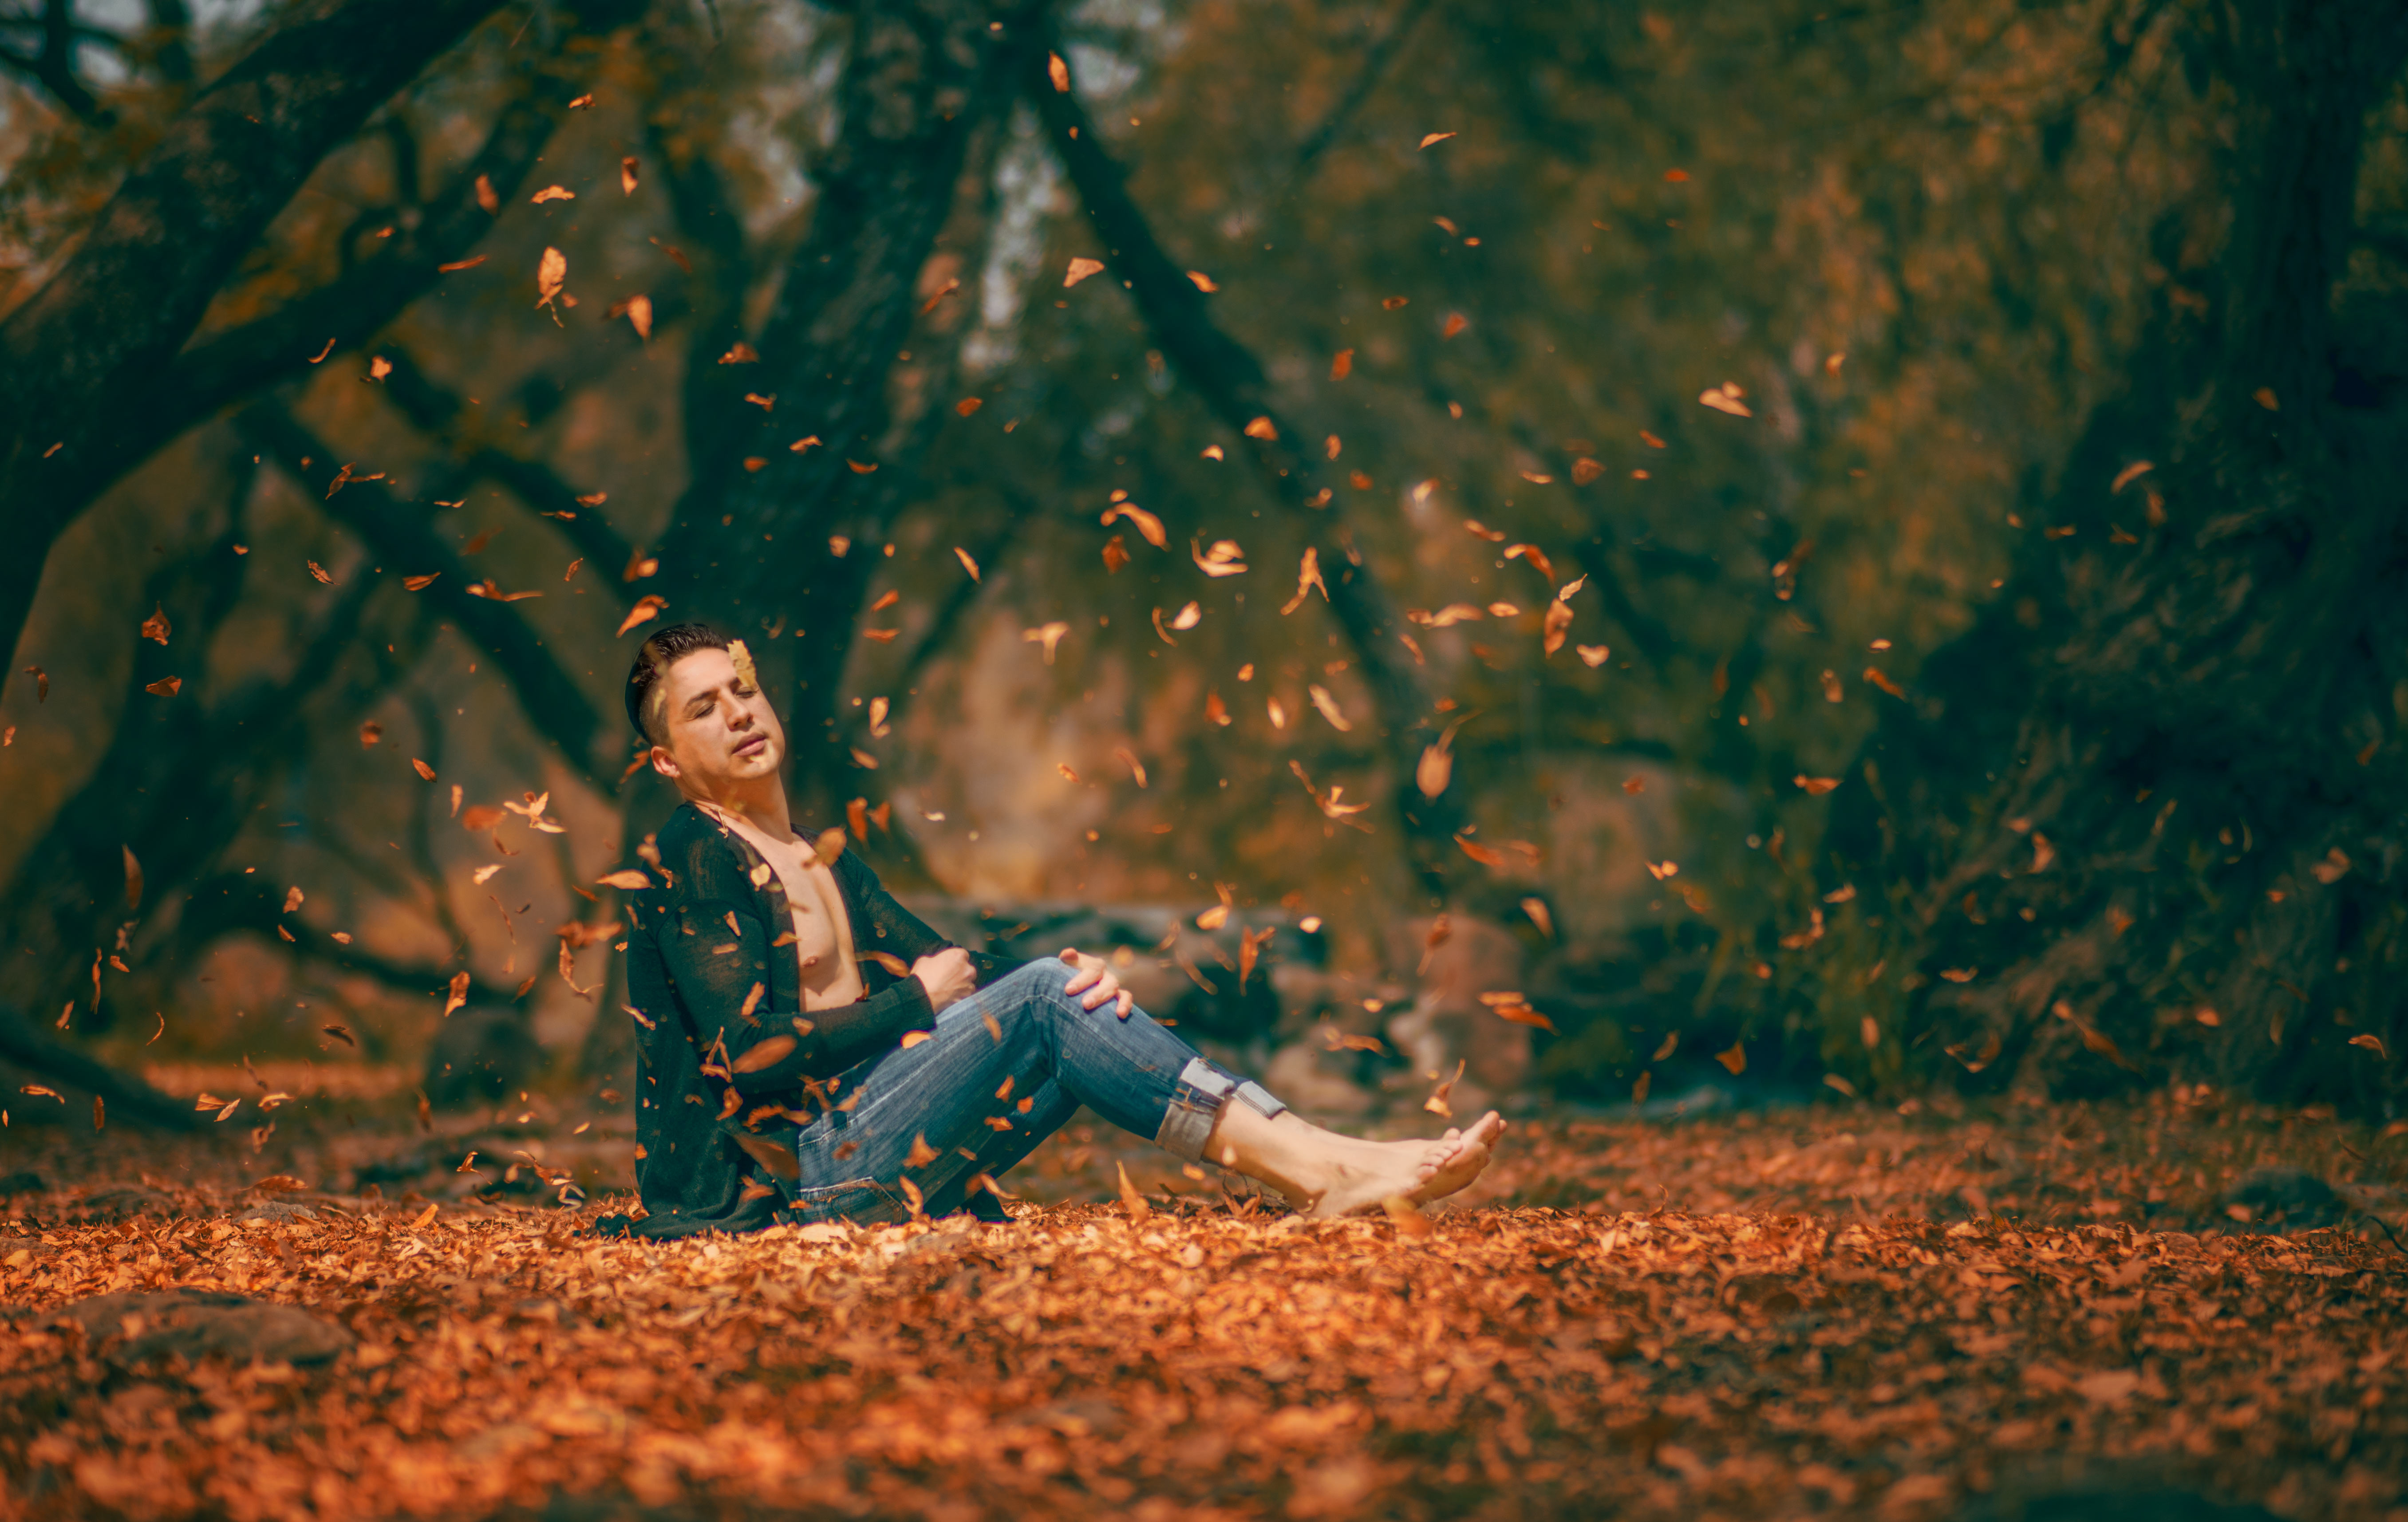
man, tree, nature, forest, grass, light, sunlight, morning, leaf, flower, male, guy, green, sitting, autumn, darkness, season, leaves, computer wallpaper